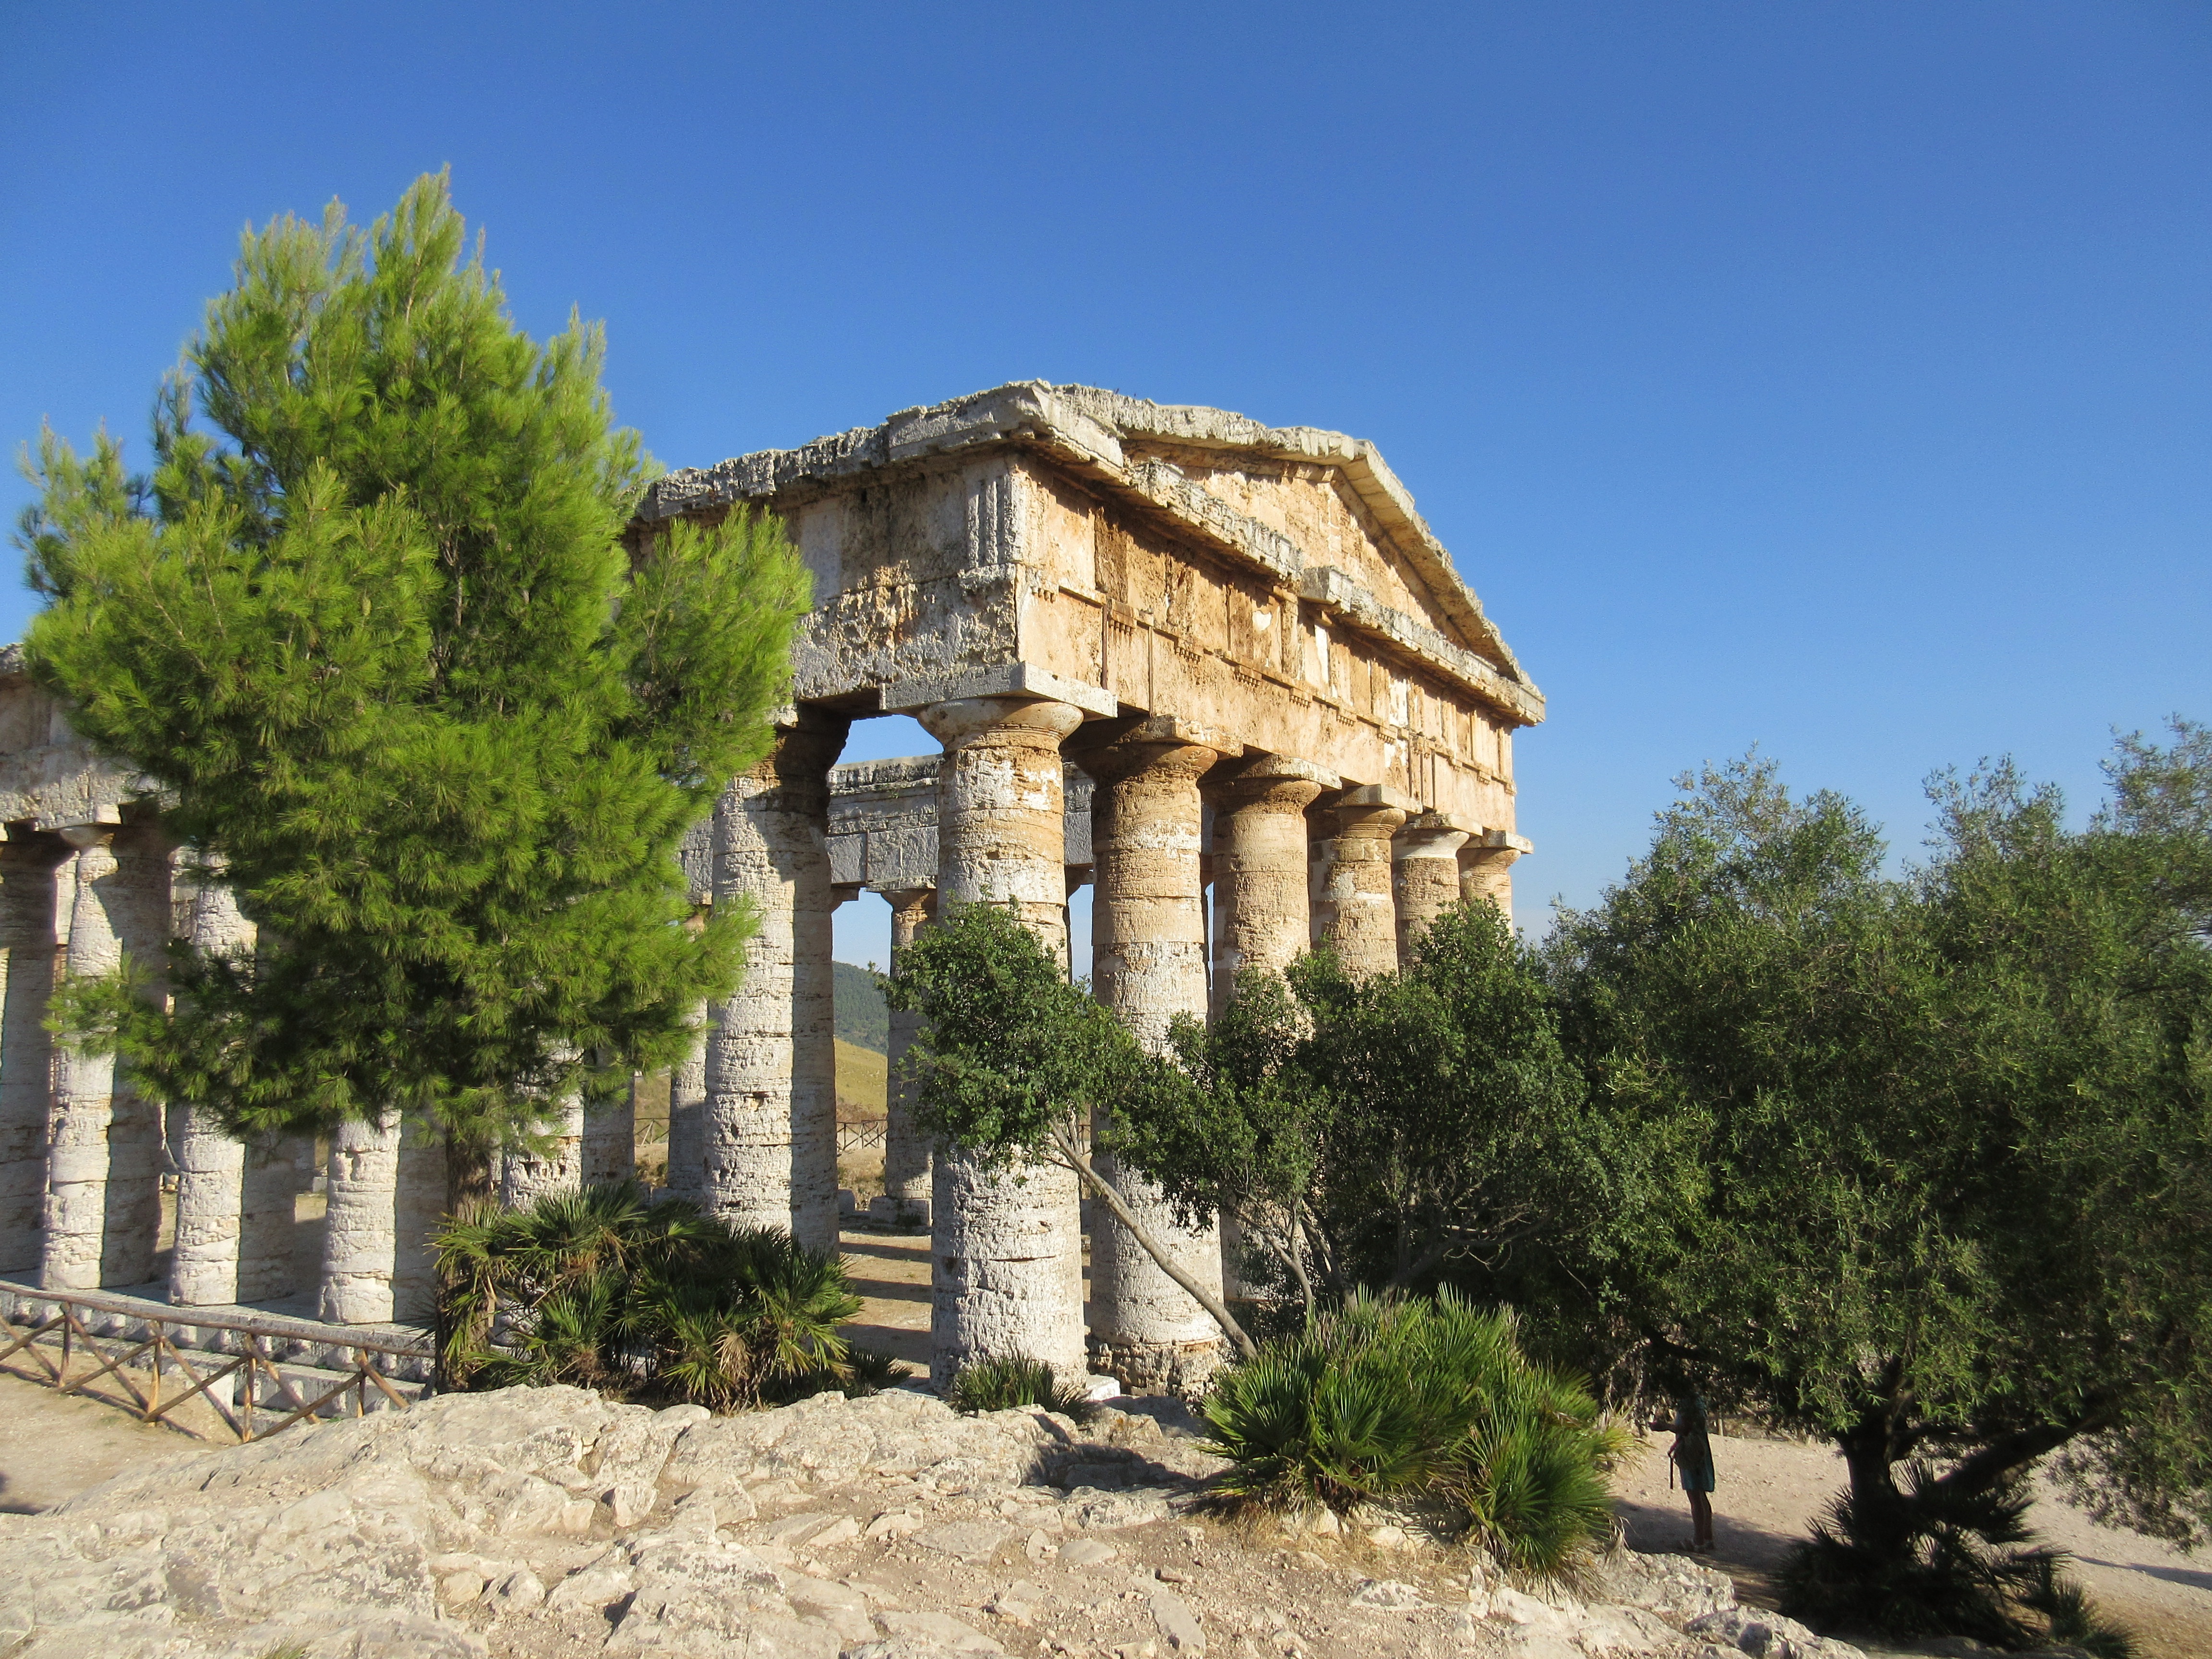
antique, villa, building, monument, summer, village, holiday, property, chapel, tourism, place of worship, temple, tourists, ruins, monastery, estate, sicily, archaeological site, unesco world heritage site, historic site, ancient history